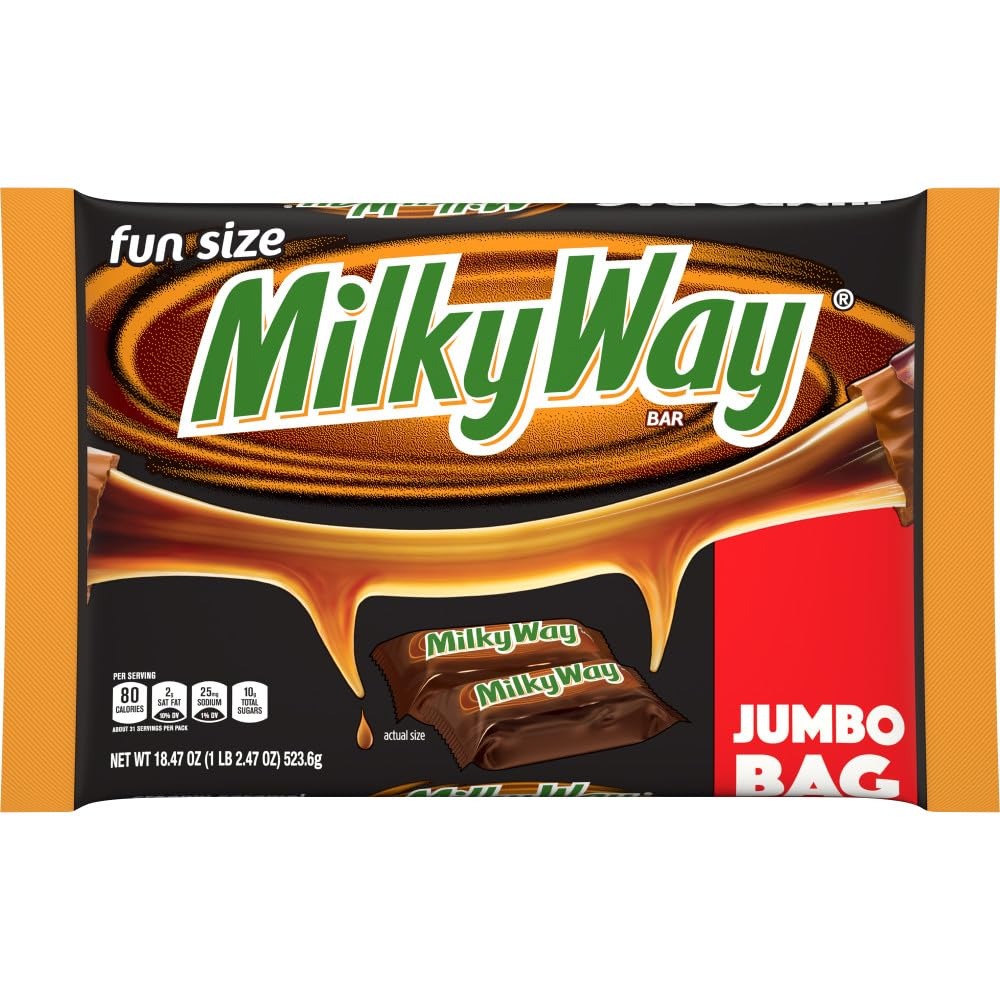
Item Name: MILKY WAY Fun Size Caramel Milk Chocolate Halloween Candy Bars - 18.47oz
Bullet Point 1: Contains one (1) 18.47-ounce bag of individually wrapped Chocolate Halloween MILKY WAY Fun Size Candy Bars
Bullet Point 2: Made with creamy caramel and smooth nougat and enrobed in rich milk chocolate
Bullet Point 3: Fun size MILKY WAY Candy Bars are classic additions to Halloween candy bags
Bullet Point 4: Open a bag of delicious chocolates for every spooky movie marathon, campfire and Halloween festivity
Bullet Point 5: Stock the pantry for Halloween with MILKY WAY Fun Size Chocolate Candy Bars
Value: 18.47
Unit: Ounce

Price: 5.94